Sacred Classics

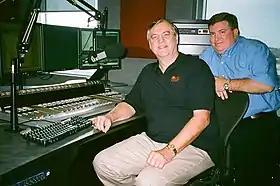
WBVM Station Manager John Morris "(right)" with Jim Howes, producer of "Sacred Classics", at the Tampa studios

"Sacred Classics" was initially two distinct programs, "King of Instruments" and "Choral Masterpieces", both produced by Howes for the old WXCR beginning in 1983 and 1985, respectively. After production moved to WBVM in 1986, a new current format combining choral and organ music was adopted and the program was expanded to two hours in length and retitled "Sacred Classics". On the show's 25th anniversary broadcast in 2008, Frederick Swann, president of the American Guild of Organists, expressed the organization's "great debt of gratitude for the joy that "Sacred Classics" has brought untold thousands of listeners over the years". Premier of Bermuda Ewart Brown sent his "sincere congratulations", saying he "hopes "Sacred Classics" enjoys another 25 great years". The show celebrated its 35th anniversary on the air in October 2018.